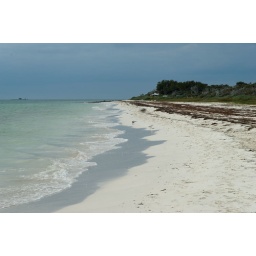
Distance storm clouds menace the beach at Bahia Honda State Park in the Florida Keys.